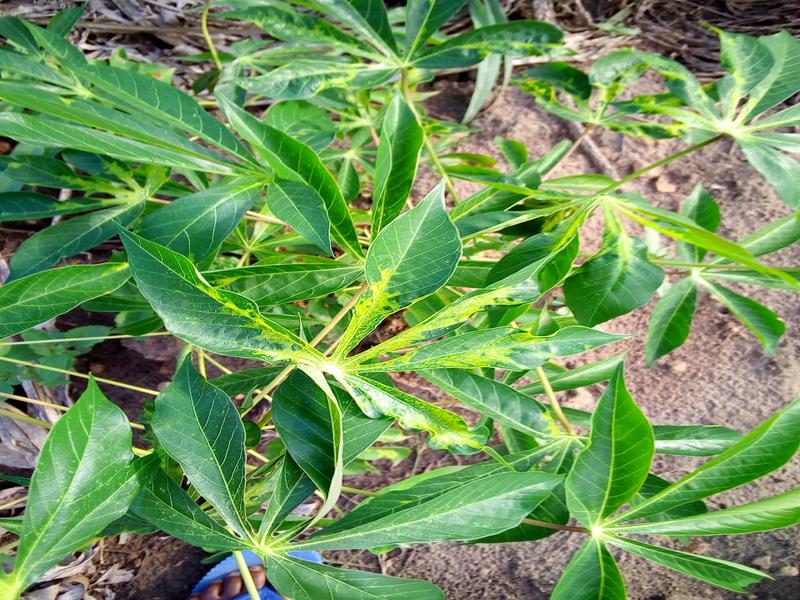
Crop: cassava
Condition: mosaic_disease